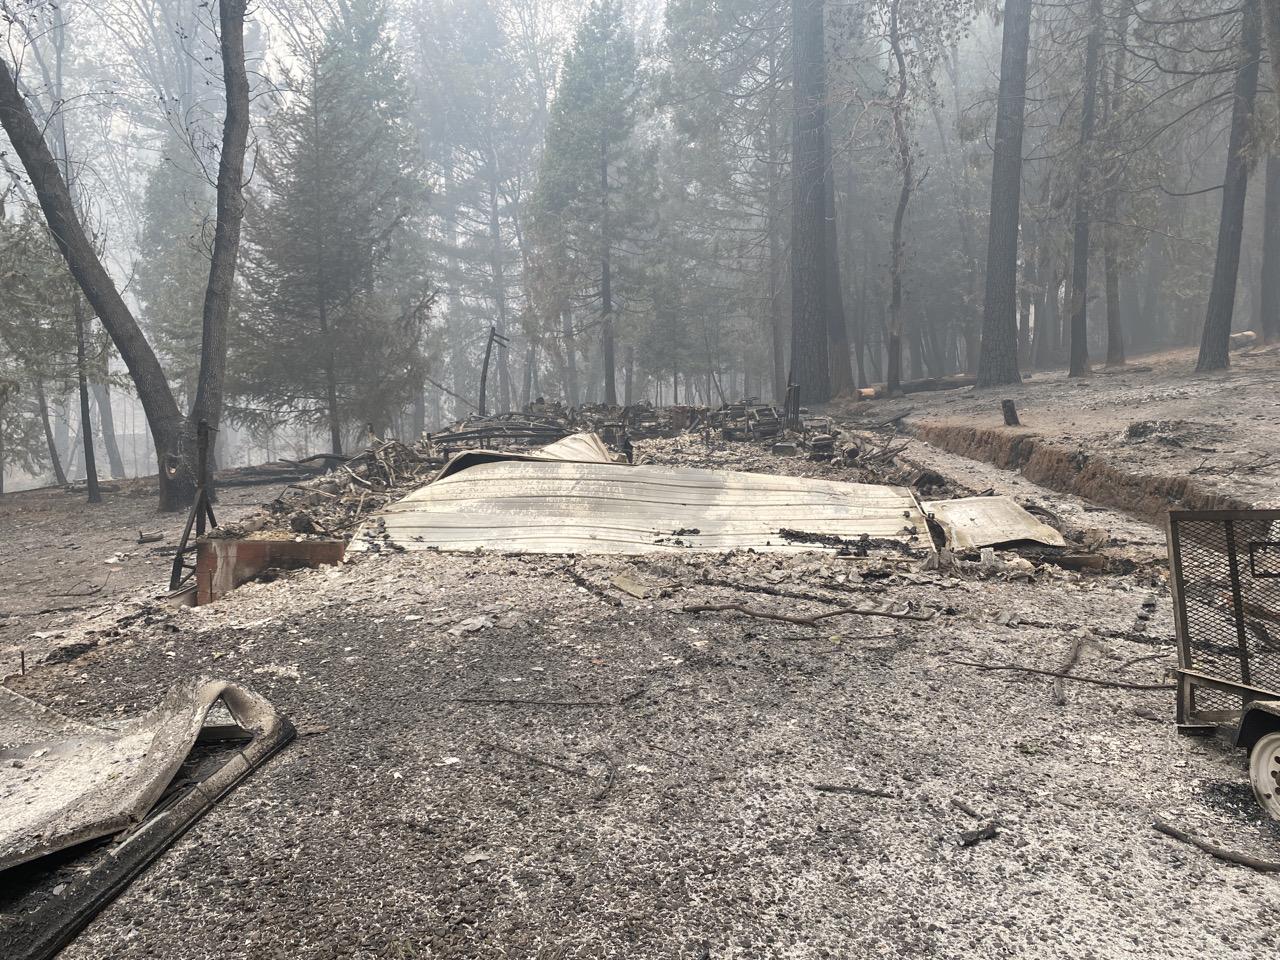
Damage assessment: destroyed